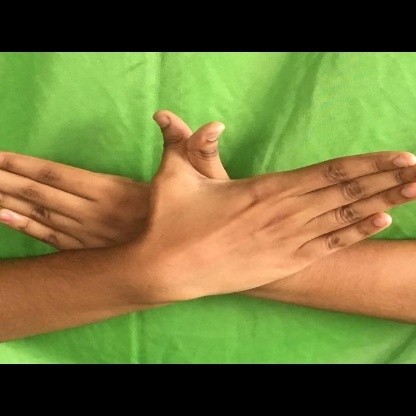
Mudra: Garuda